Sir Bobby Robson Trophy match

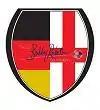
Winning design for the team logo

Having left England after Italia '90, Robson was first diagnosed with cancer in 1992 while manager of Dutch side PSV Eindhoven. He remained in football until 2007, stepping down after his fifth diagnosis of cancer, later determined to be terminal. In 2008, he put his name and support to the Sir Bobby Robson Foundation, a charity set up to raise funds for cancer research. By the time of the charity match, the Foundation had raised £1.3m. Of the tickets sold in advance for the game, a block booking of over 100 seats was made by staff of the Sir Bobby Cancer Trials Research Centre, the research centre within the grounds of the Freeman Hospital that was equipped with money raised from the Sir Bobby Robson Foundation.